Boeing Insitu RQ-21 Blackjack

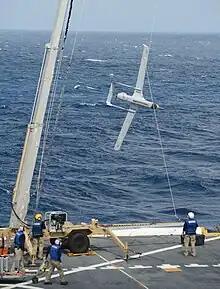
Sailors recover a RQ-21A at sea

The U.S. Marine Corps deployed its first RQ-21A Blackjack system to Afghanistan in late April 2014. One Blackjack system is composed of five air vehicles, two ground control systems, and launch and recovery support equipment. It supports intelligence, surveillance, and reconnaissance (ISR) missions using multi-intelligence payloads including day and night full-motion video cameras, an infrared marker, a laser range finder, a communications relay package, and automatic identification system receivers. The models in Afghanistan were early operational capability (EOC) aircraft without shipboard software or testing. Deploying the aircraft on the ground was a method to detect and fix problems early to avoid delaying the project. The RQ-21 returned from its deployment on 10 September 2014 after flying nearly 1,000 hours in 119 days in theater. EOC Blackjacks will continue to be used for training, while completion of shipboard testing is planned to result in the system's first ship-based deployment in spring 2015.